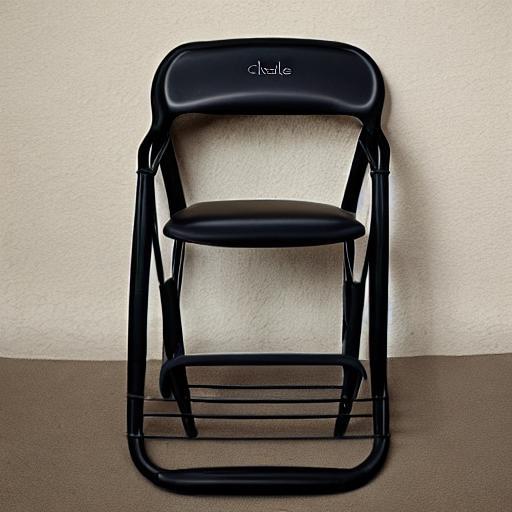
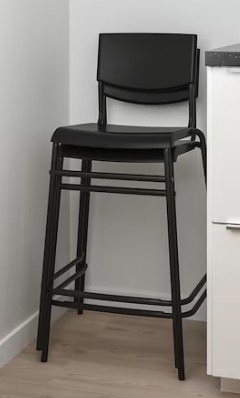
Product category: stool
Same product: no